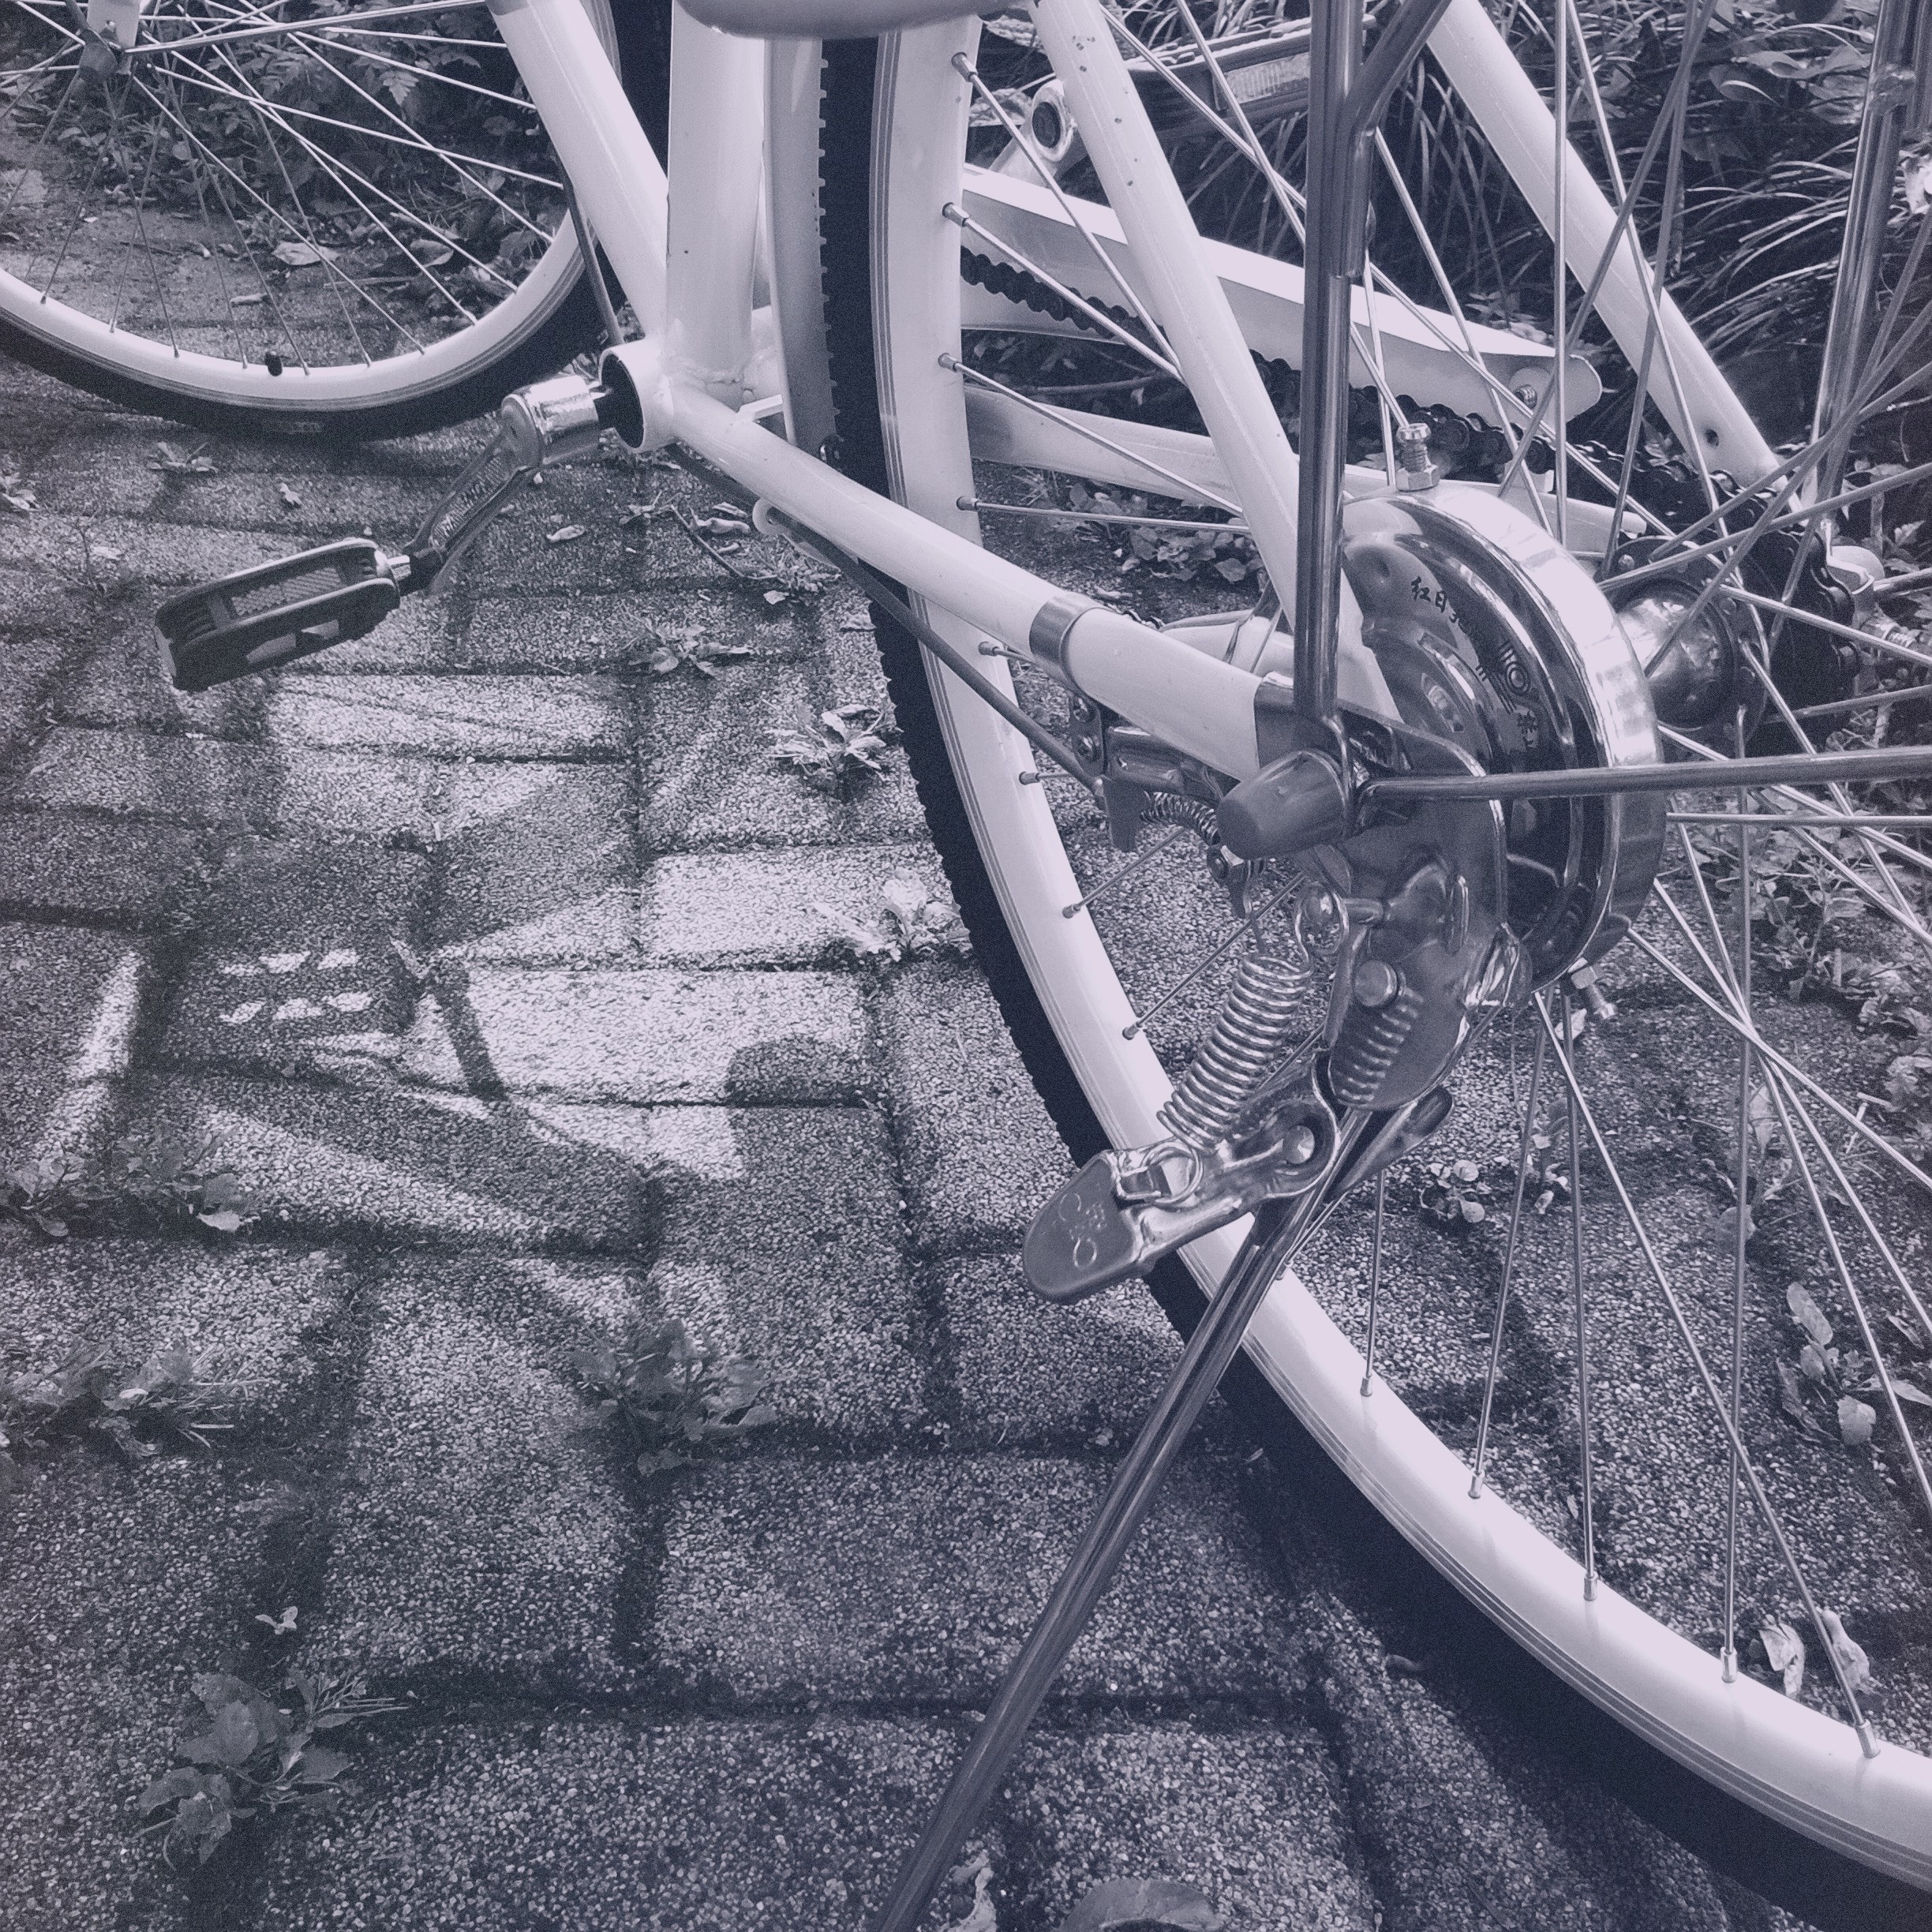
snow, winter, black and white, track, white, photography, wheel, bicycle, line, vehicle, weather, black, monochrome, shape, monochrome photography